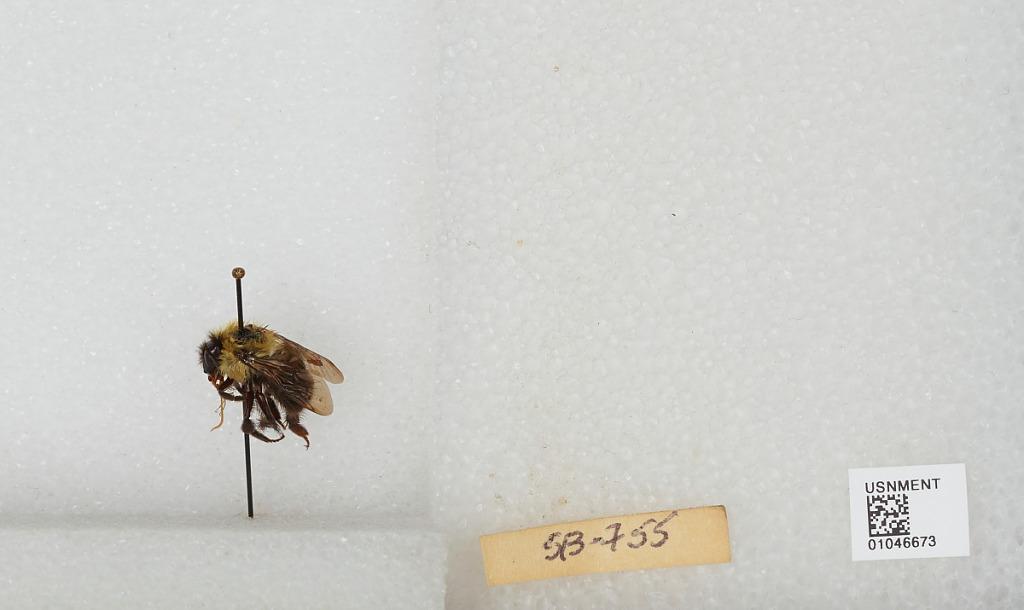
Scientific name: Bombus sp.